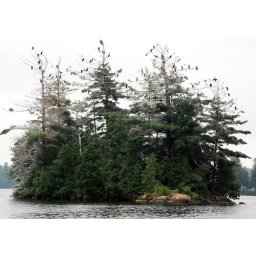
Lots of birds in the trees